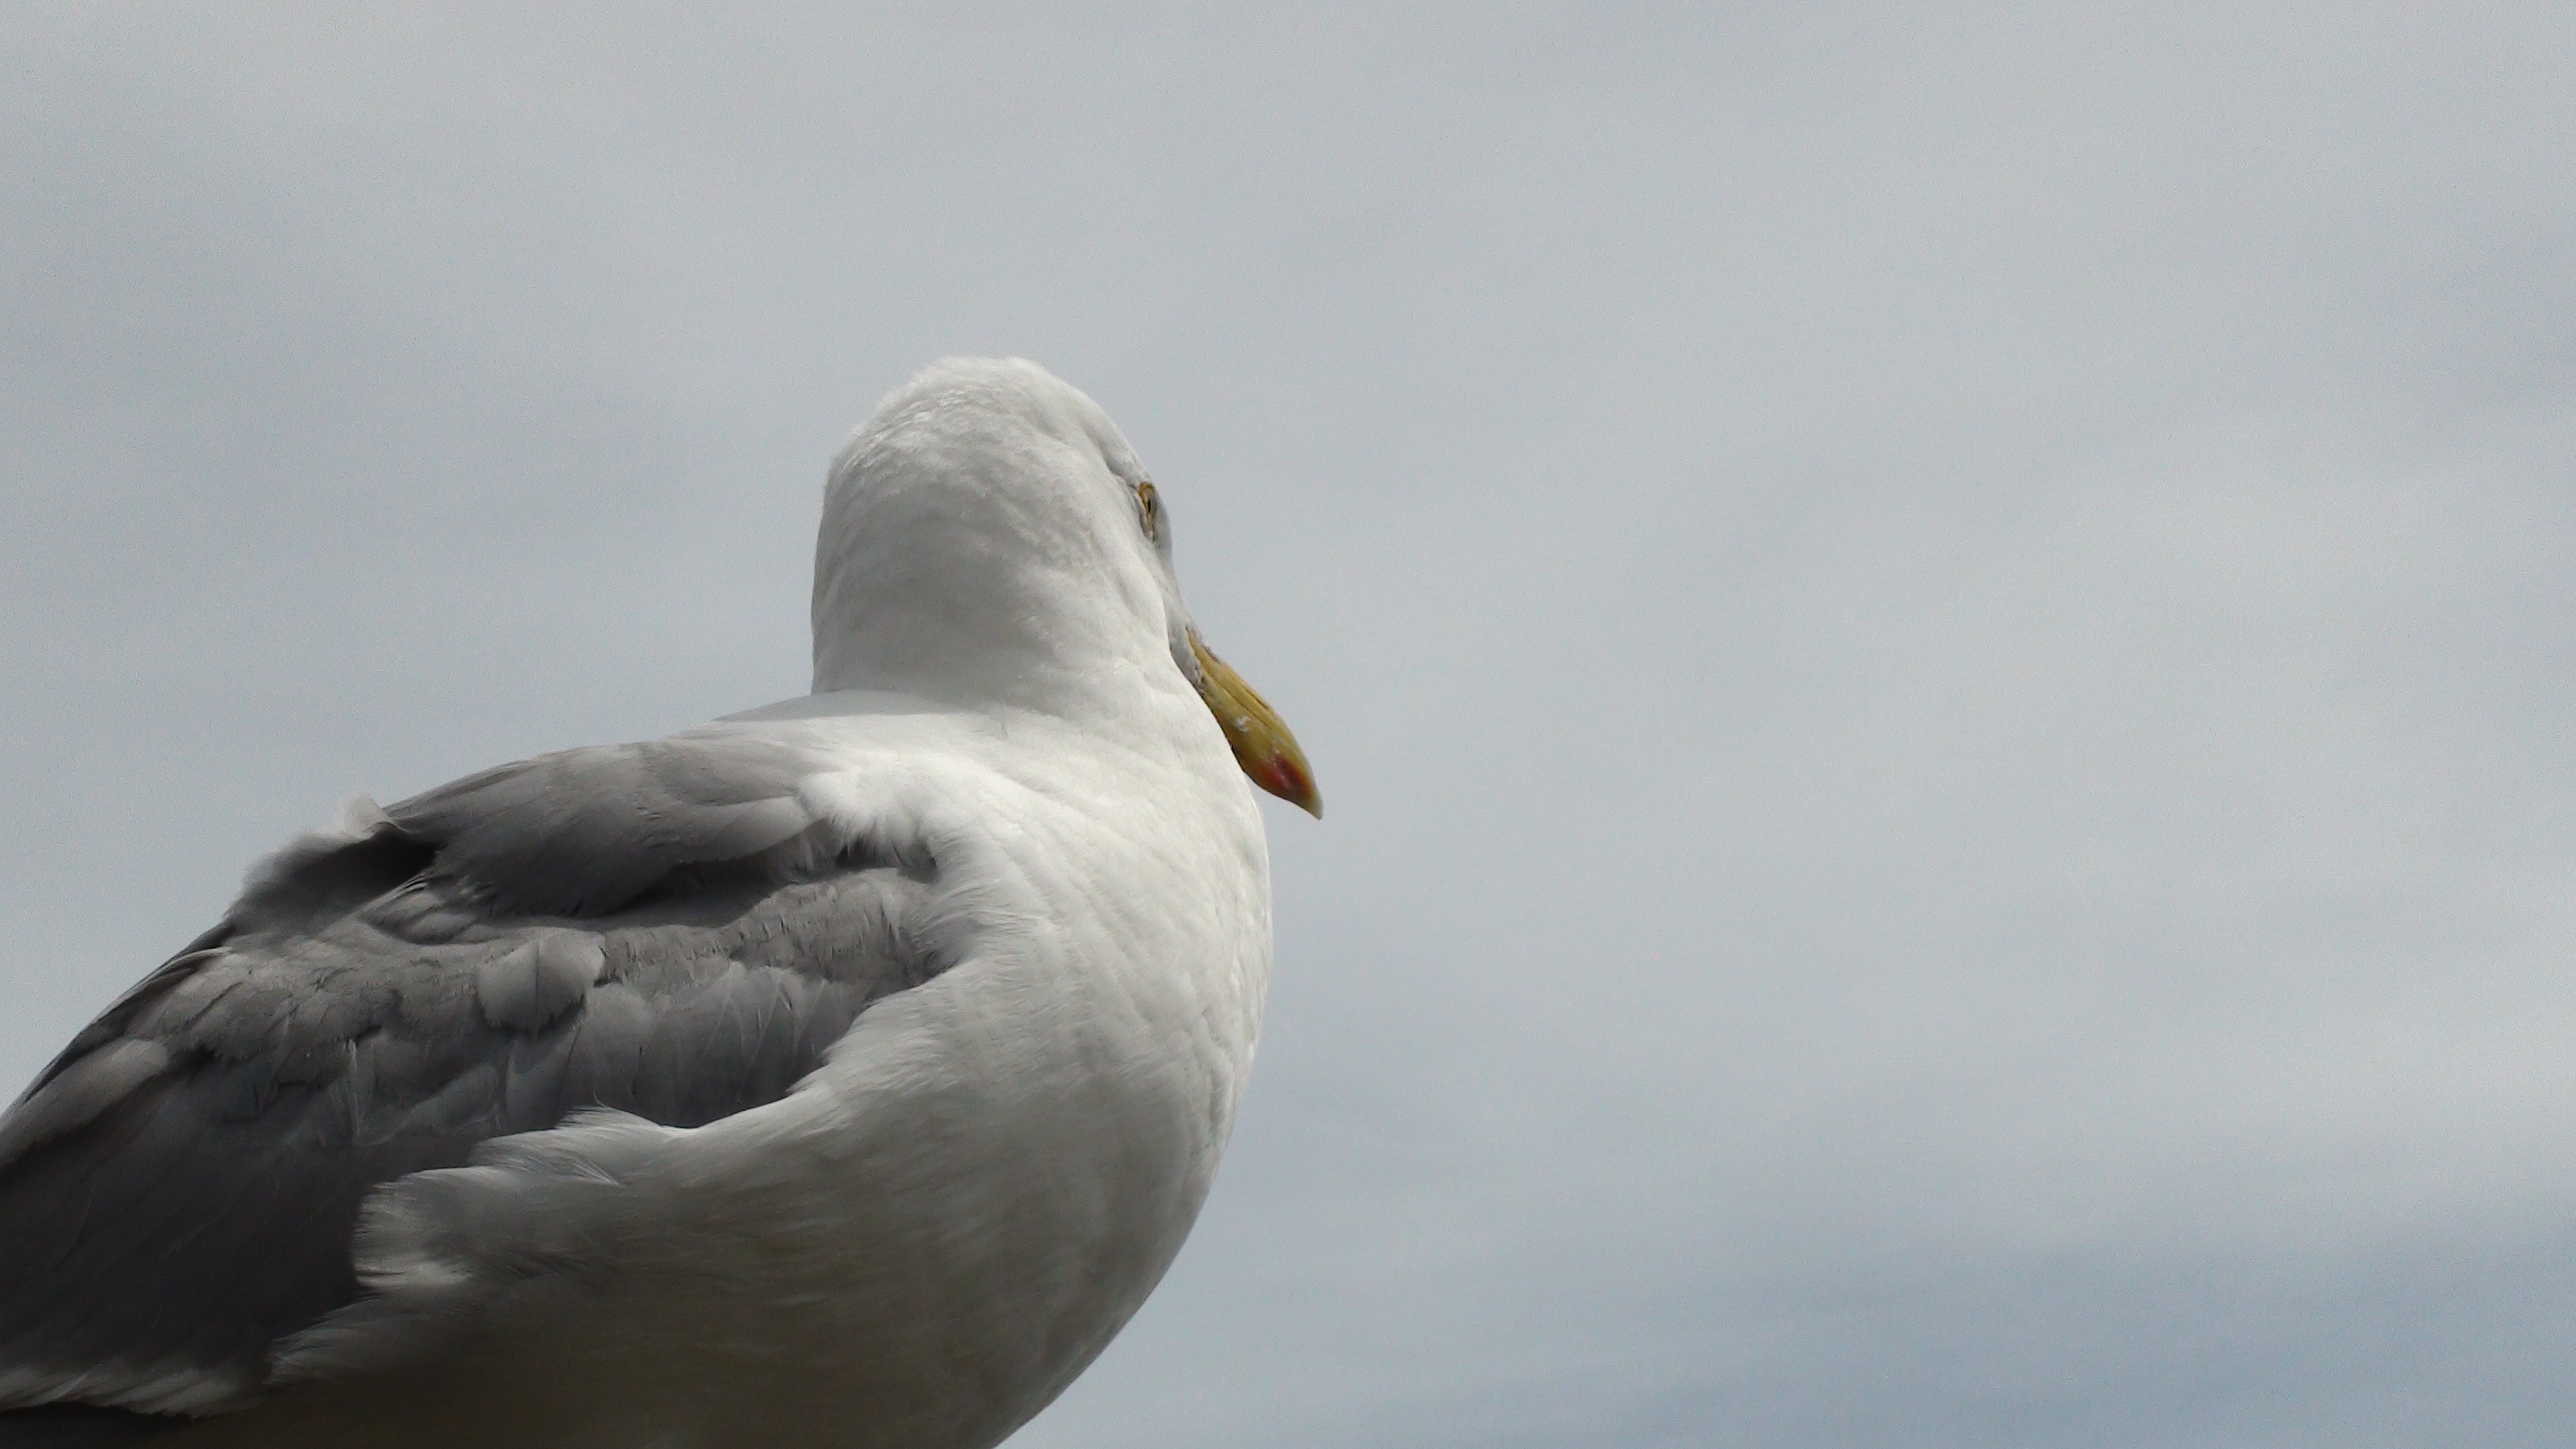
ocean, bird, wing, seabird, seagull, gull, beak, fauna, vertebrate, albatross, water bird, cape cod, charadriiformes, european herring gull